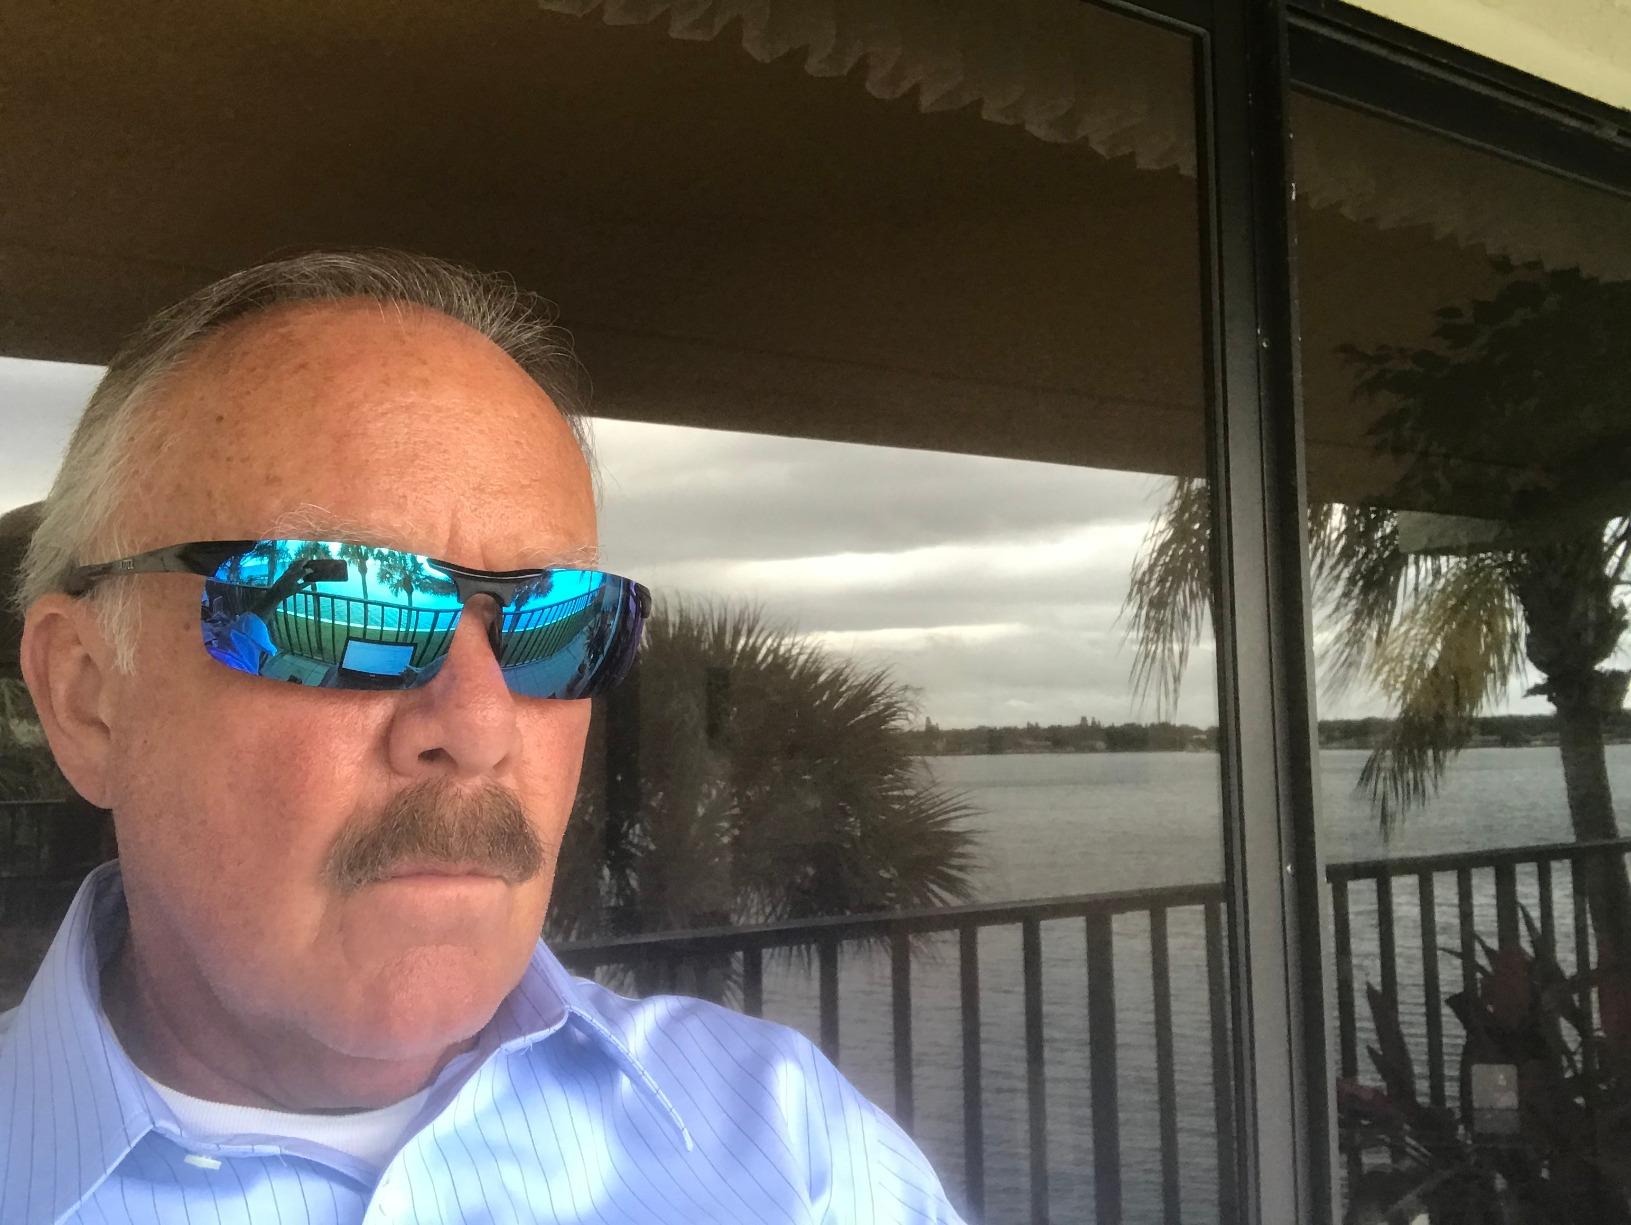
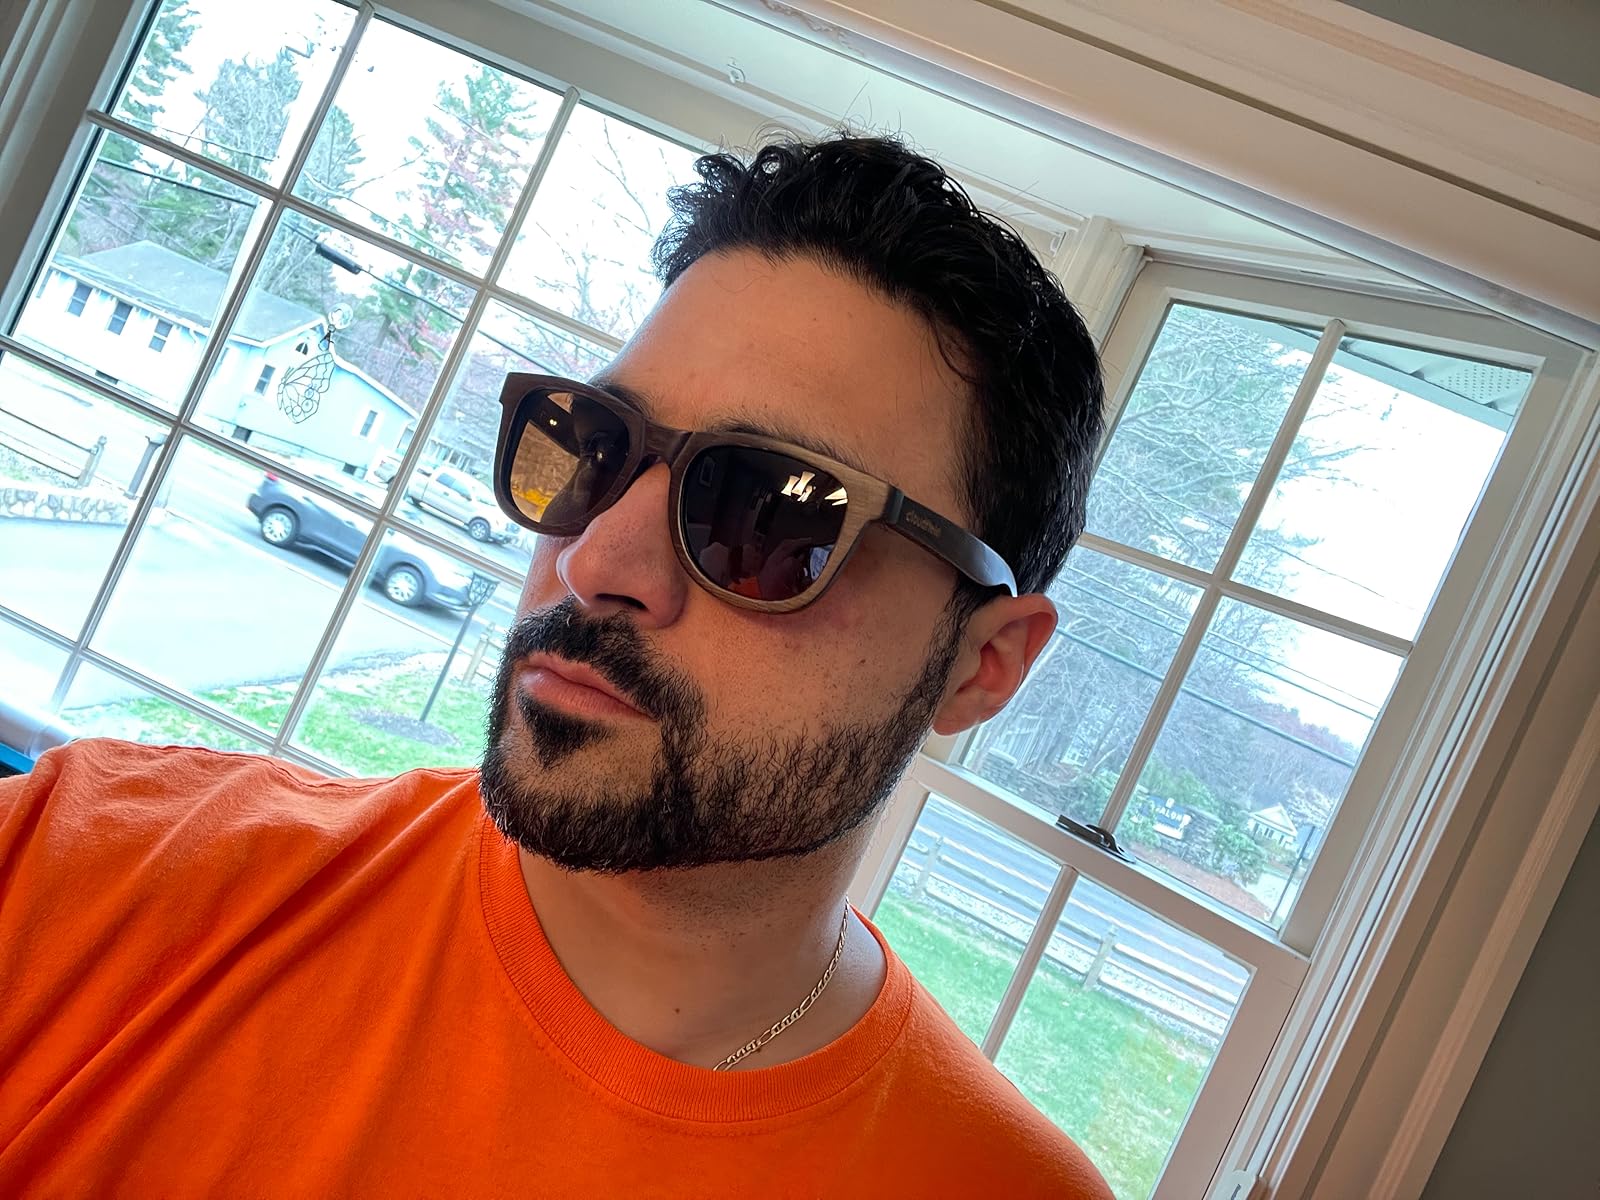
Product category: accessories_sunglasses
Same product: no